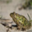
Label: frog